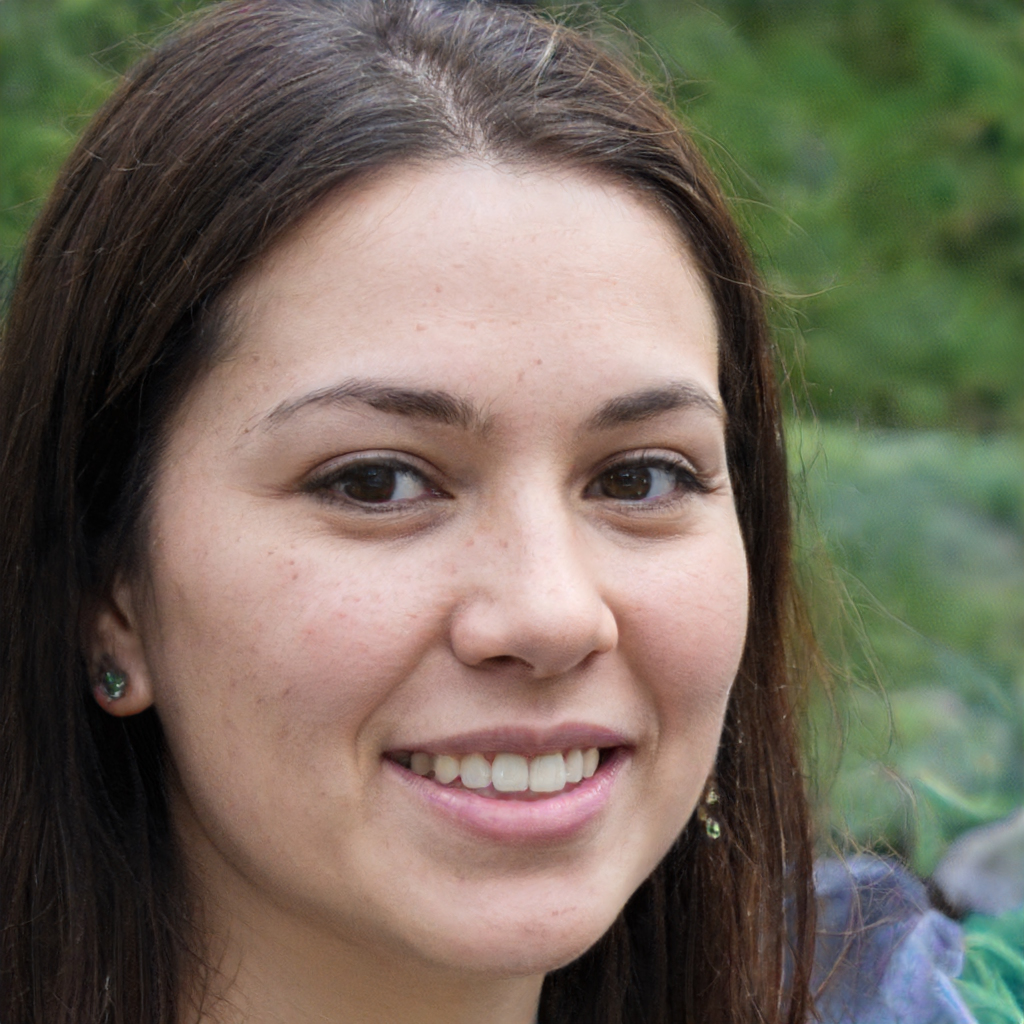
Portrait style: Real Portrait